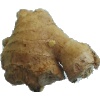
Label: Ginger Root 1